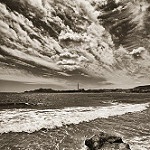
Label: sea